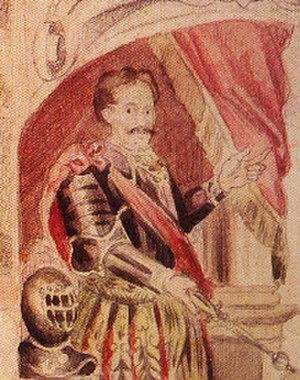
Herman II, né vers 1365 et mort le 13 octobre 1435 à Presbourg, fut comte de Celje et ban de Croatie de 1406 à 1408 et encore de 1423 jusqu'à sa mort.